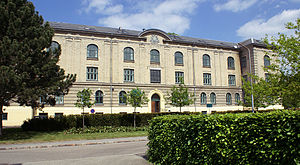
Psykiatrisk Center Sct. Hans / Historie
Afdelingen Fjordhus fra 1872, der fortsat fungerer som psykiatrisk behandlingssted.
Sct Hans Hospital i Roskilde, afdelingen Fjordhus opført i 1872 og tegnet af arkitekt Nebelong
Psykiatrisk Center Sct. Hans eller Sankt Hans Hospital er Danmarks største psykiatriske hospital og ligger i Roskilde. Selv om det er beliggende i Region Sjælland, tilhører det Region Hovedstaden og betjener patienter derfra. Hospitalet blev grundlagt som en udflytning fra Københavns Kommune.